Vayetze

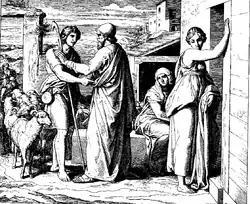
"Jacob Tells Laban that He Will Work for Rachel" (woodcut by Julius Schnorr von Carolsfeld from the 1860 "Die Bibel in Bildern")

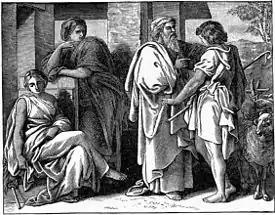
"Jacob Talks with Laban" (illustration from the 1897 "Bible Pictures and What They Teach Us" by Charles Foster)

In the third reading, Jacob loved Rachel and, responding to Laban's enquiry in verse 15, offered to serve Laban seven years for Rachel's hand, to which Laban agreed. Jacob served the years, but his love for Rachel made them seem like just a few days. Jacob asked Laban for his wife, and Laban made a feast and invited all the men of the place. In the evening, Laban brought Leah to Jacob, and Jacob slept with her. Laban gave Leah Zilpah to be her handmaid. In the morning, Jacob discovered that it was Leah, and he complained to Laban that he had served for Rachel. Laban replied that in that place, they did not give the younger before the firstborn, but if Jacob fulfilled Leah's week, he would give Jacob both daughters in exchange for another seven years of service. Jacob did so, and Laban gave him Rachel to wife, and gave Rachel Bilhah to be her handmaid. Jacob loved Rachel more than Leah, so God allowed Leah to conceive, but Rachel was barren. Leah bore a son, and called him Reuben, saying that God had looked upon her affliction. She bore a second son, and called him Simeon, saying that God had heard that she was hated. She bore a third son, and called him Levi, saying that this time her husband would be joined to her. She bore a fourth son, and called him Judah, saying that this time, she would praise God. Rachel envied her sister, and demanded that Jacob give her children, but Jacob grew angry and asked her whether he was in God's stead, who had withheld children from her. Rachel told Jacob to sleep with her maid Bilhah, so that Bilhah might bear children upon Rachel's knees who might be credited to Rachel, and he did. Bilhah bore Jacob a son, and Rachel called him Dan, saying that God had judged her and also heard her voice. And Bilhah bore Jacob a second son, and Rachel called him Naphtali, saying that she had wrestled with her sister and prevailed. When Leah saw that she had stopped bearing, she gave Jacob her maid Zilpah to wife. Zilpah bore Jacob a son, and Leah called him Gad, saying that fortune had come. And Zilpah bore Jacob a second son, and Leah called him Asher, saying that she was happy, for the daughters would call her happy. The third reading ends here.